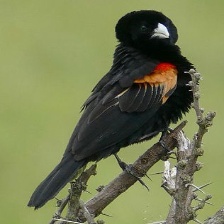
Species: FAN TAILED WIDOW
Scientific name: EUPLECTES AXILLARIS